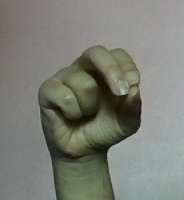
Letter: gaaf